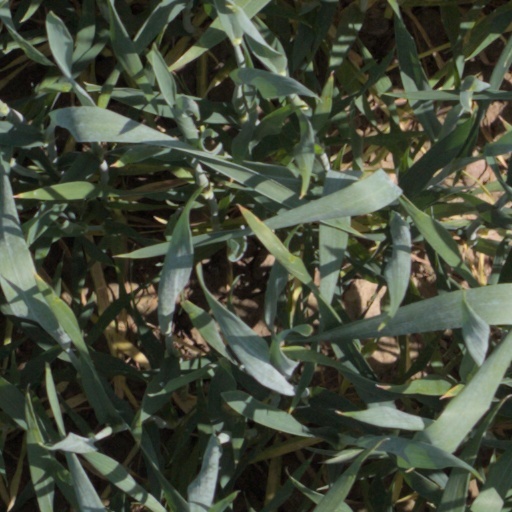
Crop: wheat